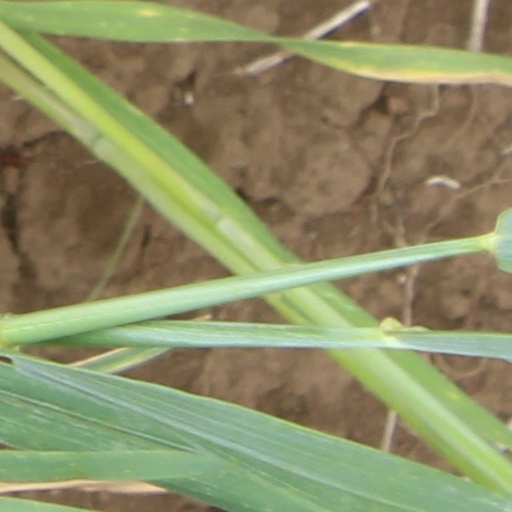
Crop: wheat